Alexa Chung

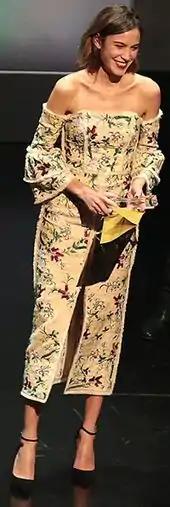
Chung presenting an award at the 2015 British Fashion Awards

Chung was scouted after being seen in the comedy tent at the Reading Festival at the age of 16. She modelled for teen magazines, such as "Elle Girl" and "CosmoGIRL!", and worked for companies including Fanta, Sony Ericsson, Sunsilk, Urban Outfitters, and Tampax. She appeared in music videos for artists including The Streets, Westlife, Delta Goodrem, Reuben and Holly Valance and starred as Jake in a scripted reality show called "Shoot Me", broadcast on Fashion TV in 2005. After four years, Chung quit modeling with the intention of studying an art foundation or fashion journalism course, having become disillusioned with her career. She had developed a "distorted body image" and "low self-esteem" through modelling.